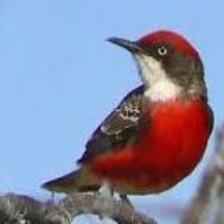
Species: CRIMSON CHAT
Scientific name: EPTHIANURA TRICOLOR